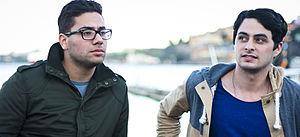
Gypsy & The Cat est un duo indie/dream pop formé par les DJs australien Xavier Bacash et Lionel Towers.